Trial of Anders Behring Breivik

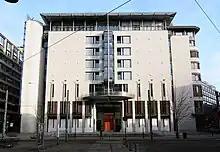
Oslo Courthouse, where the trial was held

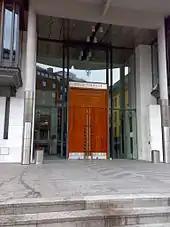
The main entrance of Oslo Courthouse

The trial of Anders Behring Breivik, the perpetrator of the 2011 Norway attacks, took place between 16 April and 22 June 2012 in Oslo District Court. Breivik was sentenced to 21 years of preventive detention on 24 August 2012. 170 media organisations were accredited to cover the proceedings, involving some 800 individual journalists.